History of Earth

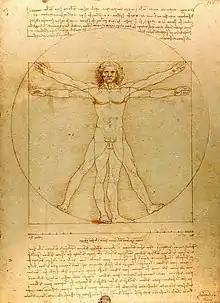
"Vitruvian Man" by Leonardo da Vinci epitomizes the advances in art and science seen during the Renaissance.

A small African ape living around 6 Ma was the last animal whose descendants would include both modern humans and their closest relatives, the chimpanzees. Only two branches of its family tree have surviving descendants. Very soon after the split, for reasons that are still unclear, apes in one branch developed the ability to walk upright. Brain size increased rapidly, and by 2 Ma, the first animals classified in the genus "Homo" had appeared. Around the same time, the other branch split into the ancestors of the common chimpanzee and the ancestors of the bonobo as evolution continued simultaneously in all life forms.